Linus Pauling

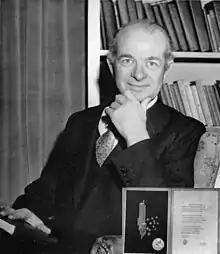
Linus Pauling with an inset of his Nobel Prize in 1955

In the late 1920s, Pauling began publishing papers on the nature of the chemical bond. Between 1937 and 1938, he took a position as George Fischer Baker Non-Resident Lecturer in Chemistry at Cornell University. While at Cornell, he delivered a series of nineteen lectures and completed the bulk of his famous textbook "The Nature of the Chemical Bond". It is based primarily on his work in this area that he received the Nobel Prize in Chemistry in 1954 "for his research into the nature of the chemical bond and its application to the elucidation of the structure of complex substances". Pauling's book has been considered "chemistry's most influential book of this century and its effective bible". In the 30 years after its first edition was published in 1939, the book was cited more than 16,000 times. Even today, many modern scientific papers and articles in important journals cite this work, more than seventy years after the first publication.